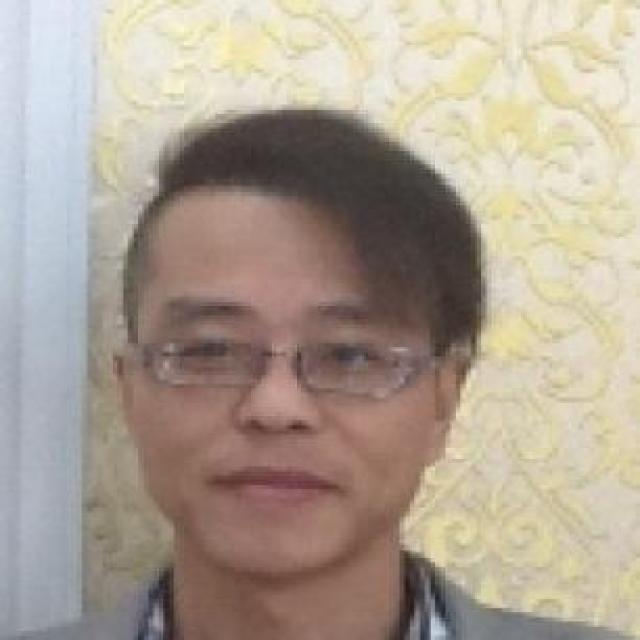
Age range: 21-44